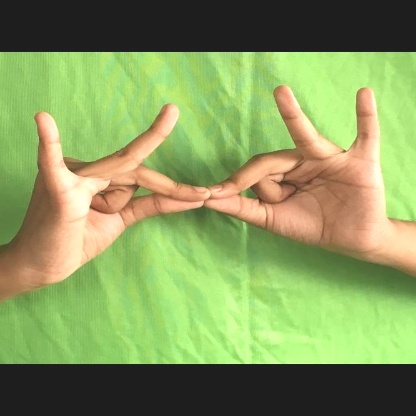
Mudra: Sakata